Brayton, Iowa

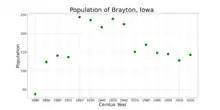
The population of Brayton, Iowa from US census data

As of the census of 2020, there were 143 people, 60 households, and 39 families residing in the city. The population density was 329.1 inhabitants per square mile (127.1/km). There were 66 housing units at an average density of 151.9 per square mile (58.6/km). The racial makeup of the city was 97.9% White, 0.0% Black or African American, 0.0% Native American, 0.0% Asian, 0.0% Pacific Islander, 0.0% from other races and 2.1% from two or more races. Hispanic or Latino persons of any race comprised 0.7% of the population.